Birmingham Town Hall

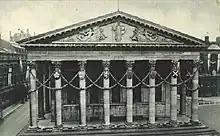
The Town Hall in 1937 decorated for the coronation of George VI and his wife Elizabeth.

In 1937, as part of the celebrations for the Coronation of George VI, the Town Hall was bedecked with the various Arms of the Lord of the Manor of Birmingham since 1166 and each column festooned with garlands. The pediment also had images of Britannia, supported by mermaids, which were sculpted by William Bloye. This decorative scheme for the Town Hall and the whole of the city was devised by William Haywood, Secretary of The Birmingham Civic Society.